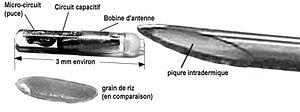
Les puces électroniques sous-cutanées sont des implants électroniques pouvant être insérés sous la peau d'animaux ou d'humains.